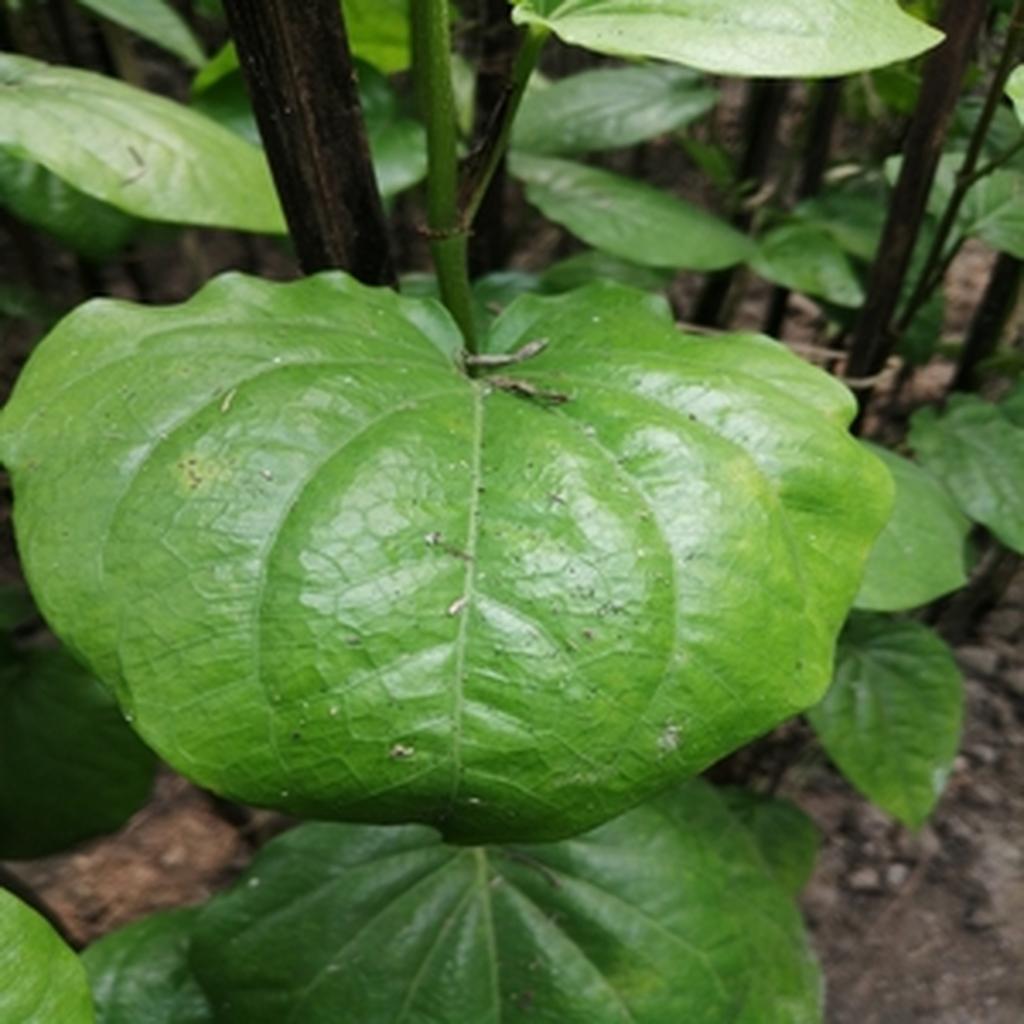
Label: Healthy_Leaf